Sattainathar Temple, Sirkazhi

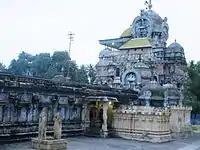
The central shrine with three levels

The temple has a vast "Prakarams" (courtyards) with high walls of enclosure. There are two sets of seven-tiered "gopurams" on the outer walls of the enclosure. The porch on the entrance from the second to the first prakara date back to 10th to 11th century. The original shrine during the period of the Nayanmars included the shrine of Bhrammapureeswarar, on the southern bund of the temple tank; the Tonniappar shrine on a mound west of the central shrine, and the Sattanathar shrine in the second floor reached from the southern "praharam"(outer courtyard) of the Toniappar shrine by a flight of steps. The enlargement of the original temple happened during the period of Kulothunga Chola I, Vikrama Chola, Kulothunga Chola II and Kulothunga Chola III (as in Chidambaram - 11th through the 13th centuries). The temple is a holy site for Hinduism and thousands of devotees come to pay homage to the deities. The image of Parvathi in the form of Sthira Sundari is located in the basement in a separate shrine.